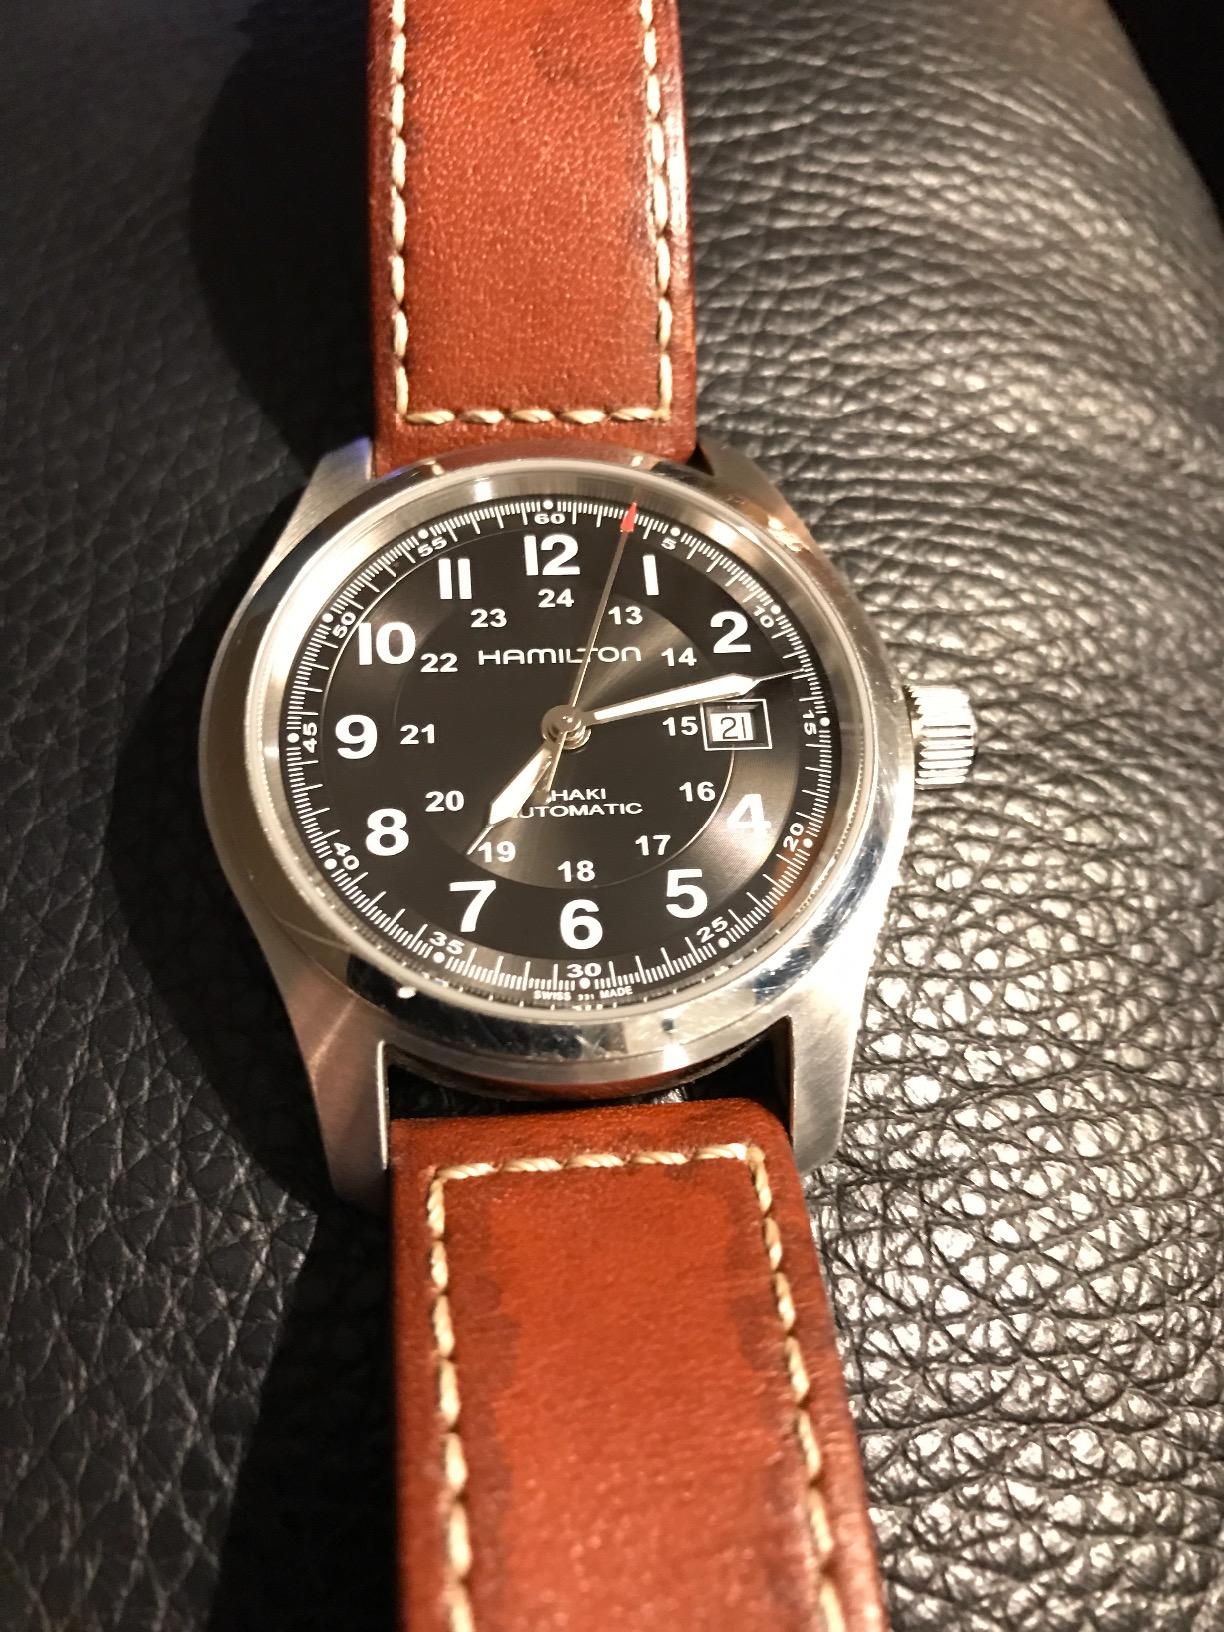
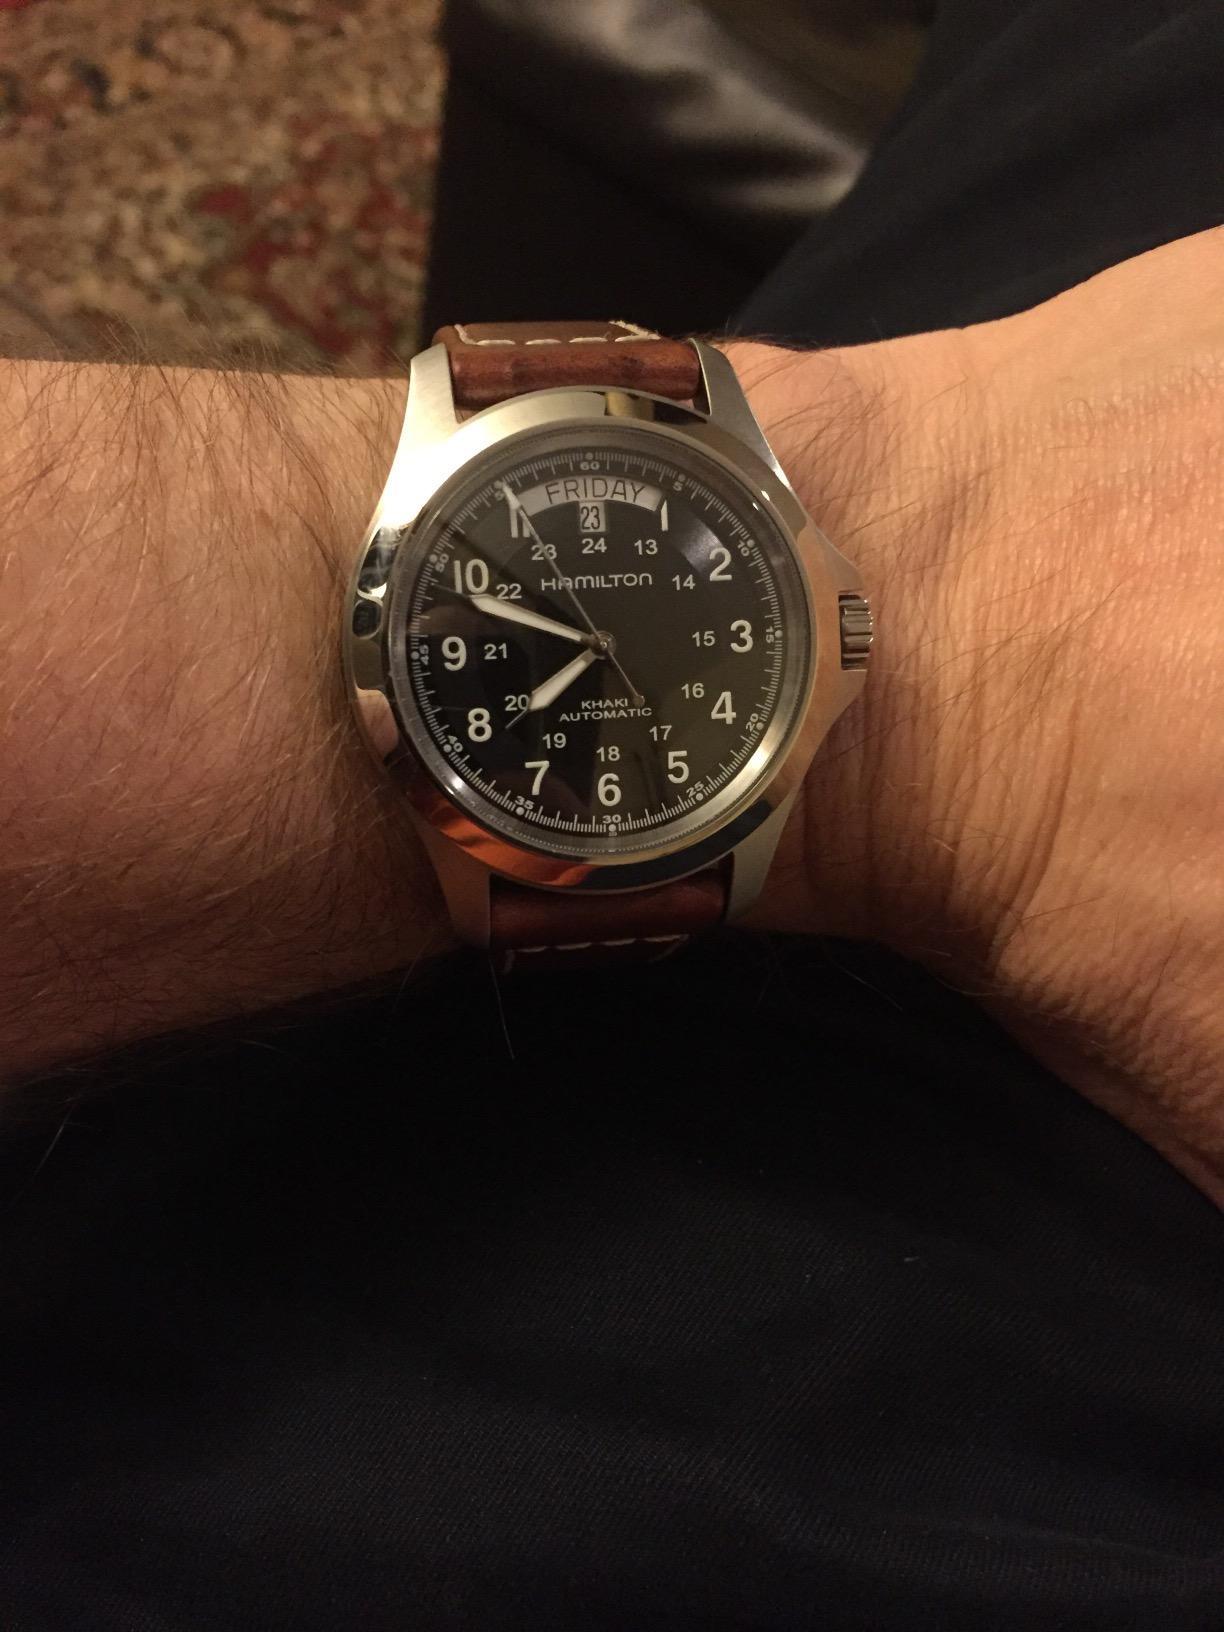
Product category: accessories_watch
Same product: no